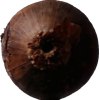
Label: red_onion